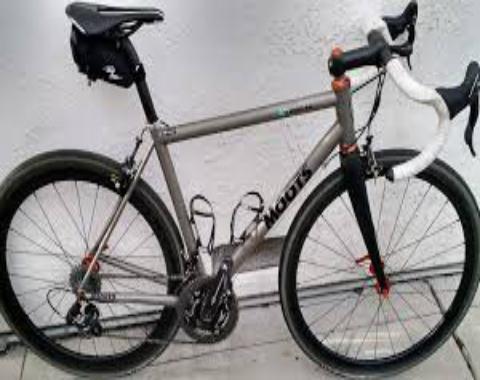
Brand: moots cycles
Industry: Transportation